Gibson Les Paul

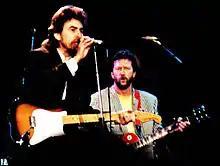
Eric Clapton playing a Les Paul in 1987, to the right of George Harrison

Clapton played a 1960 Standard as a member of John Mayall & the Bluesbreakers as well as in the early days of Cream. The guitar was said to have been stolen while Clapton was preparing for the first Cream tour in 1966, following the recording of "Fresh Cream", and was long considered an iconic instrument by Clapton's fans. Gibson announced production of the Clapton 1960 Standard, also nicknamed the "Beano Burst", in 2010. Gibson says the instrument "accurately represents what Eric Clapton personally feels his 1960 Les Paul should be", with Clapton consulting on the design of the guitar. Production is limited but all feature period-correct hardware, two Gibson reproduction PAF humbucking pickups, and subtly figured "antiquity burst" maple tops.